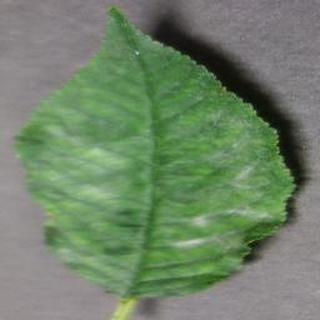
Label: cherry_powdery_mildew